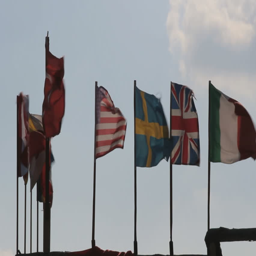
flags of different countries blowing in the wind